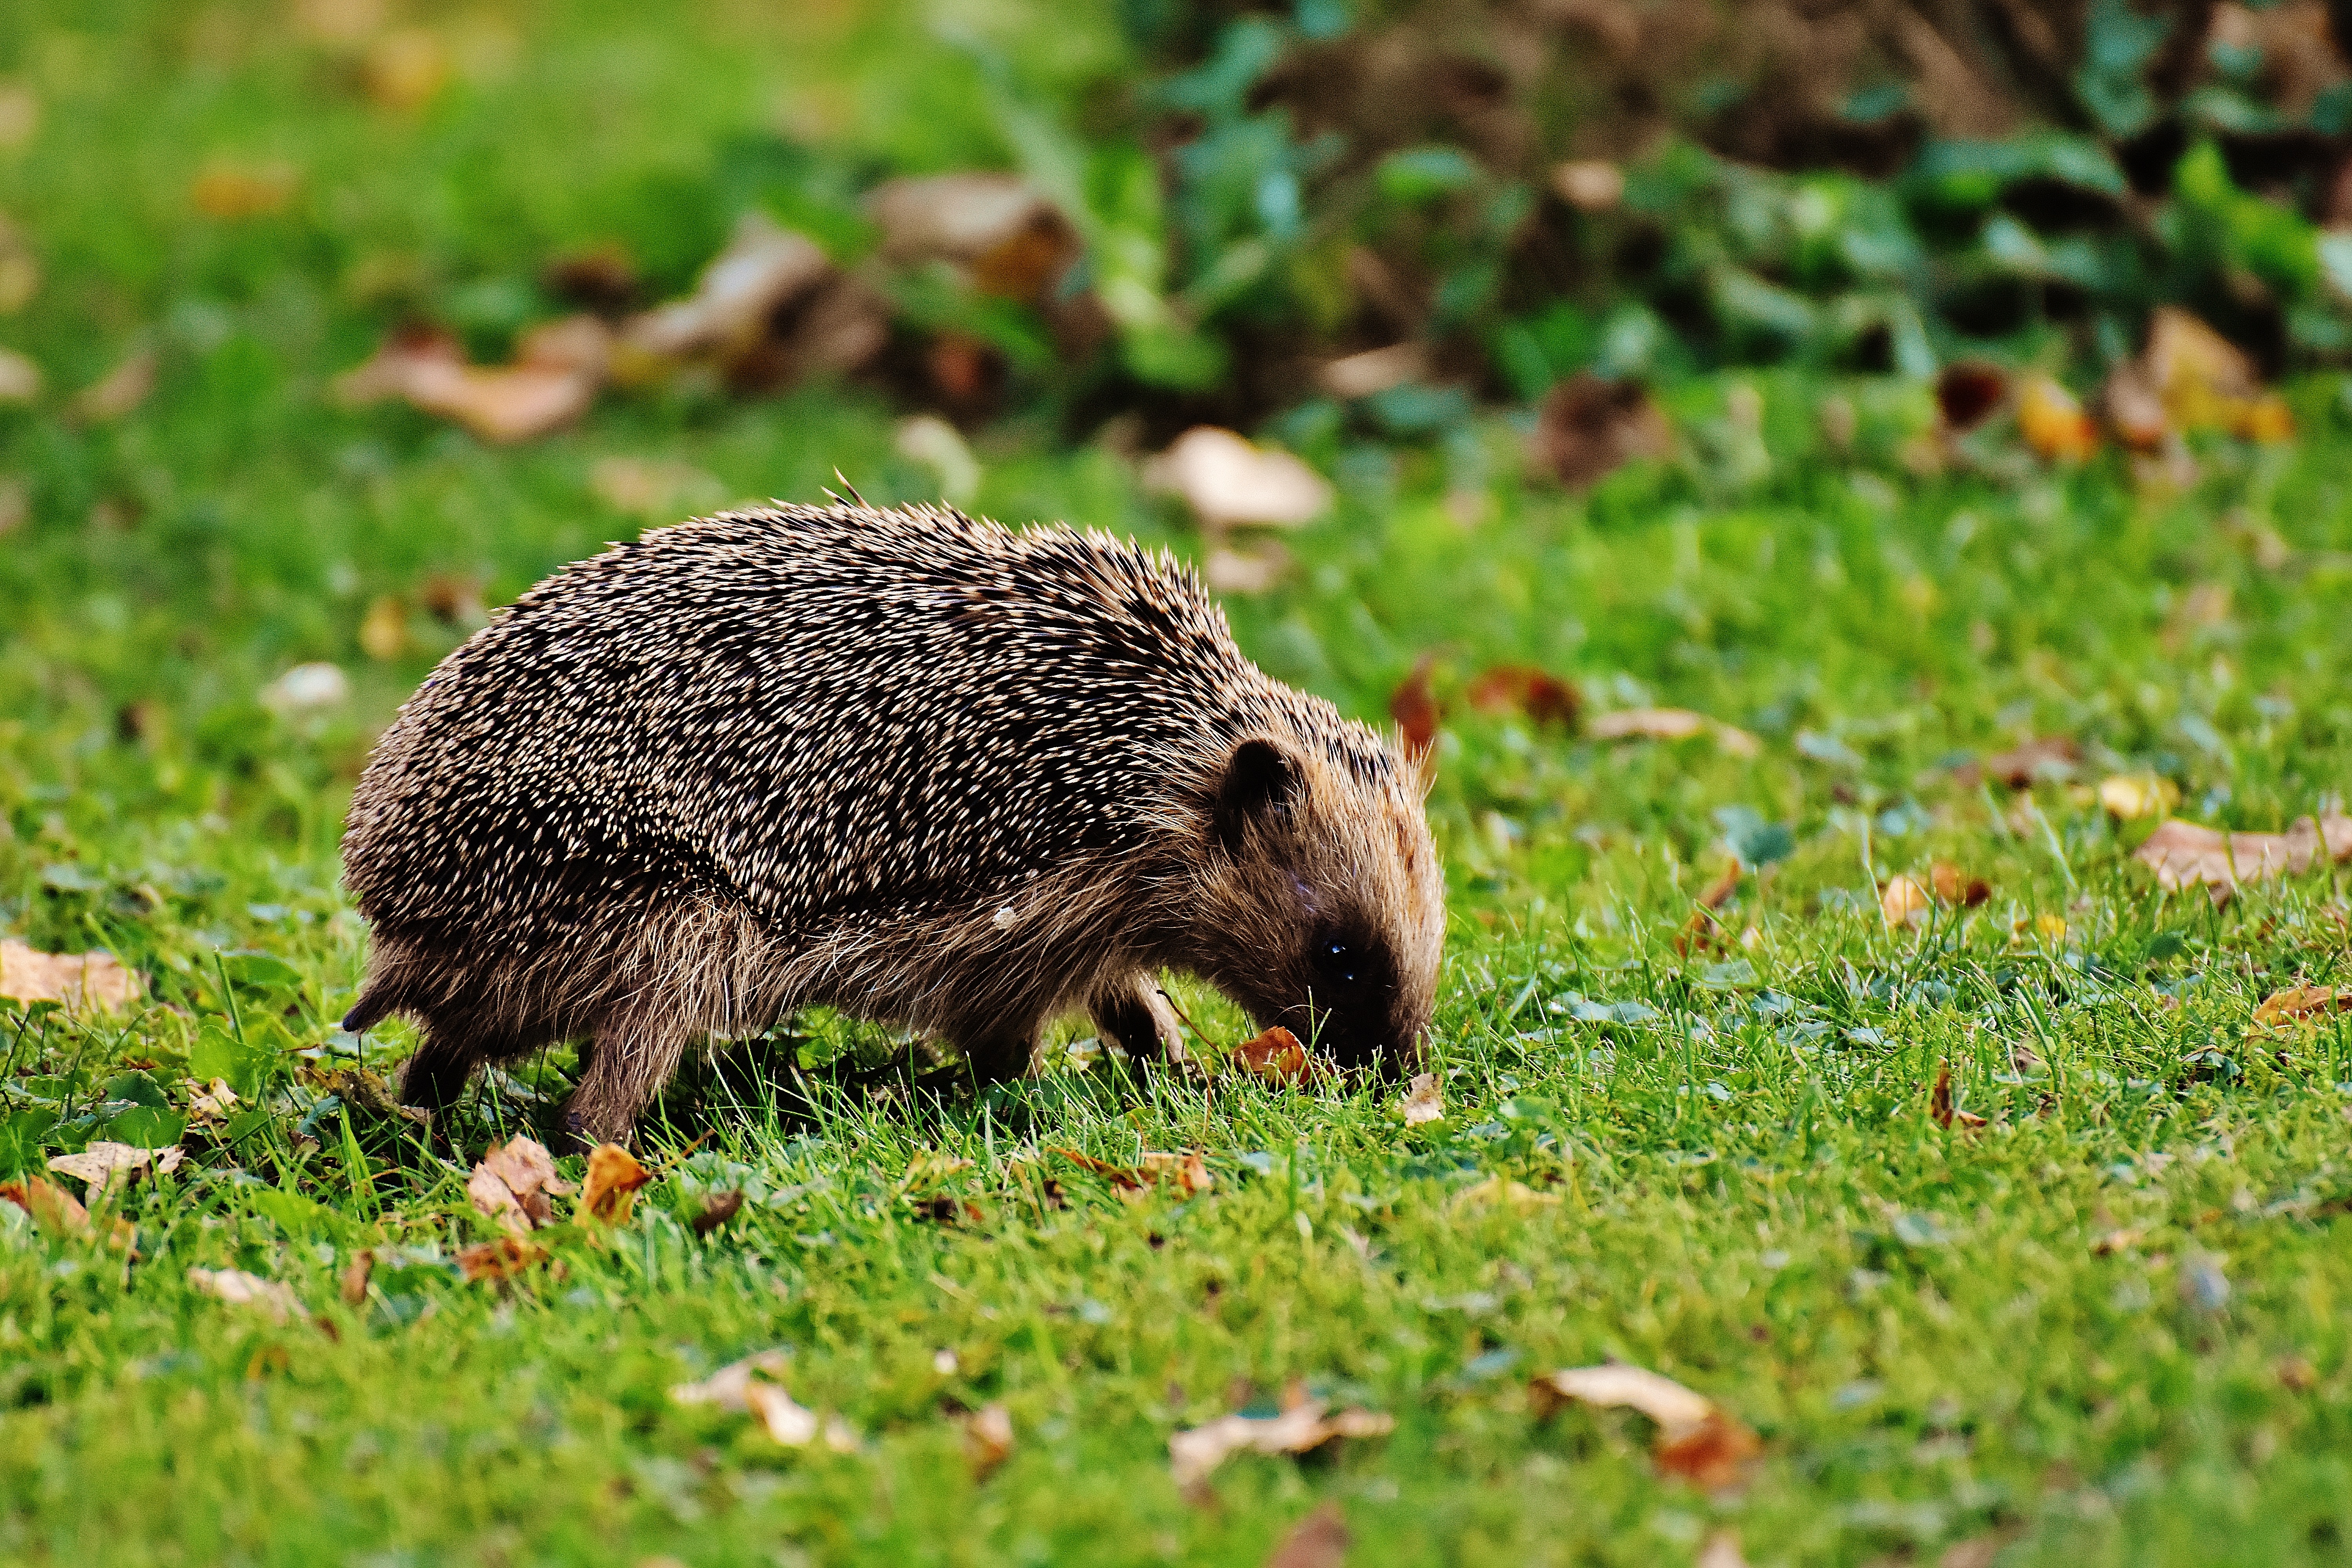
nature, grass, prickly, animal, cute, wildlife, meal, autumn, mammal, garden, fauna, hedgehog, vertebrate, nocturnal, animal world, foraging, crepuscular, spur, hannah, erinaceidae